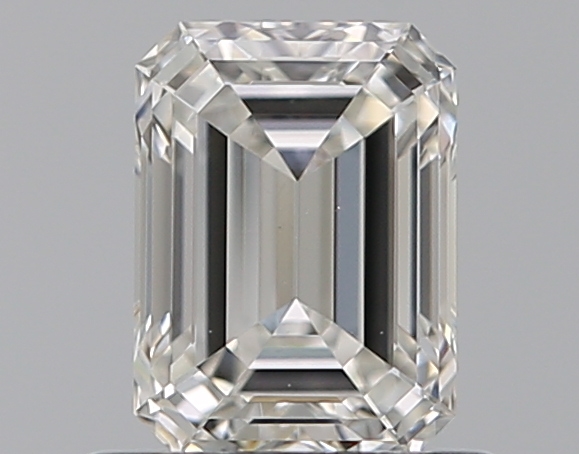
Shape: emerald
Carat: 0.7
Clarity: VS1
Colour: G
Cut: EX
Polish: EX
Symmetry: EX
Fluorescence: M
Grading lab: GIA
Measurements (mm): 5.76 x 4.25 x 2.9